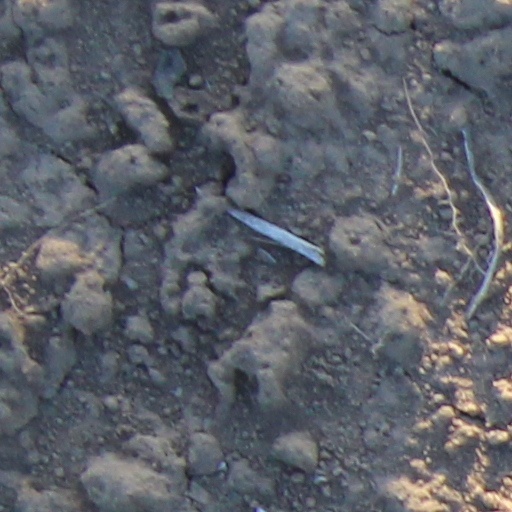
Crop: wheat